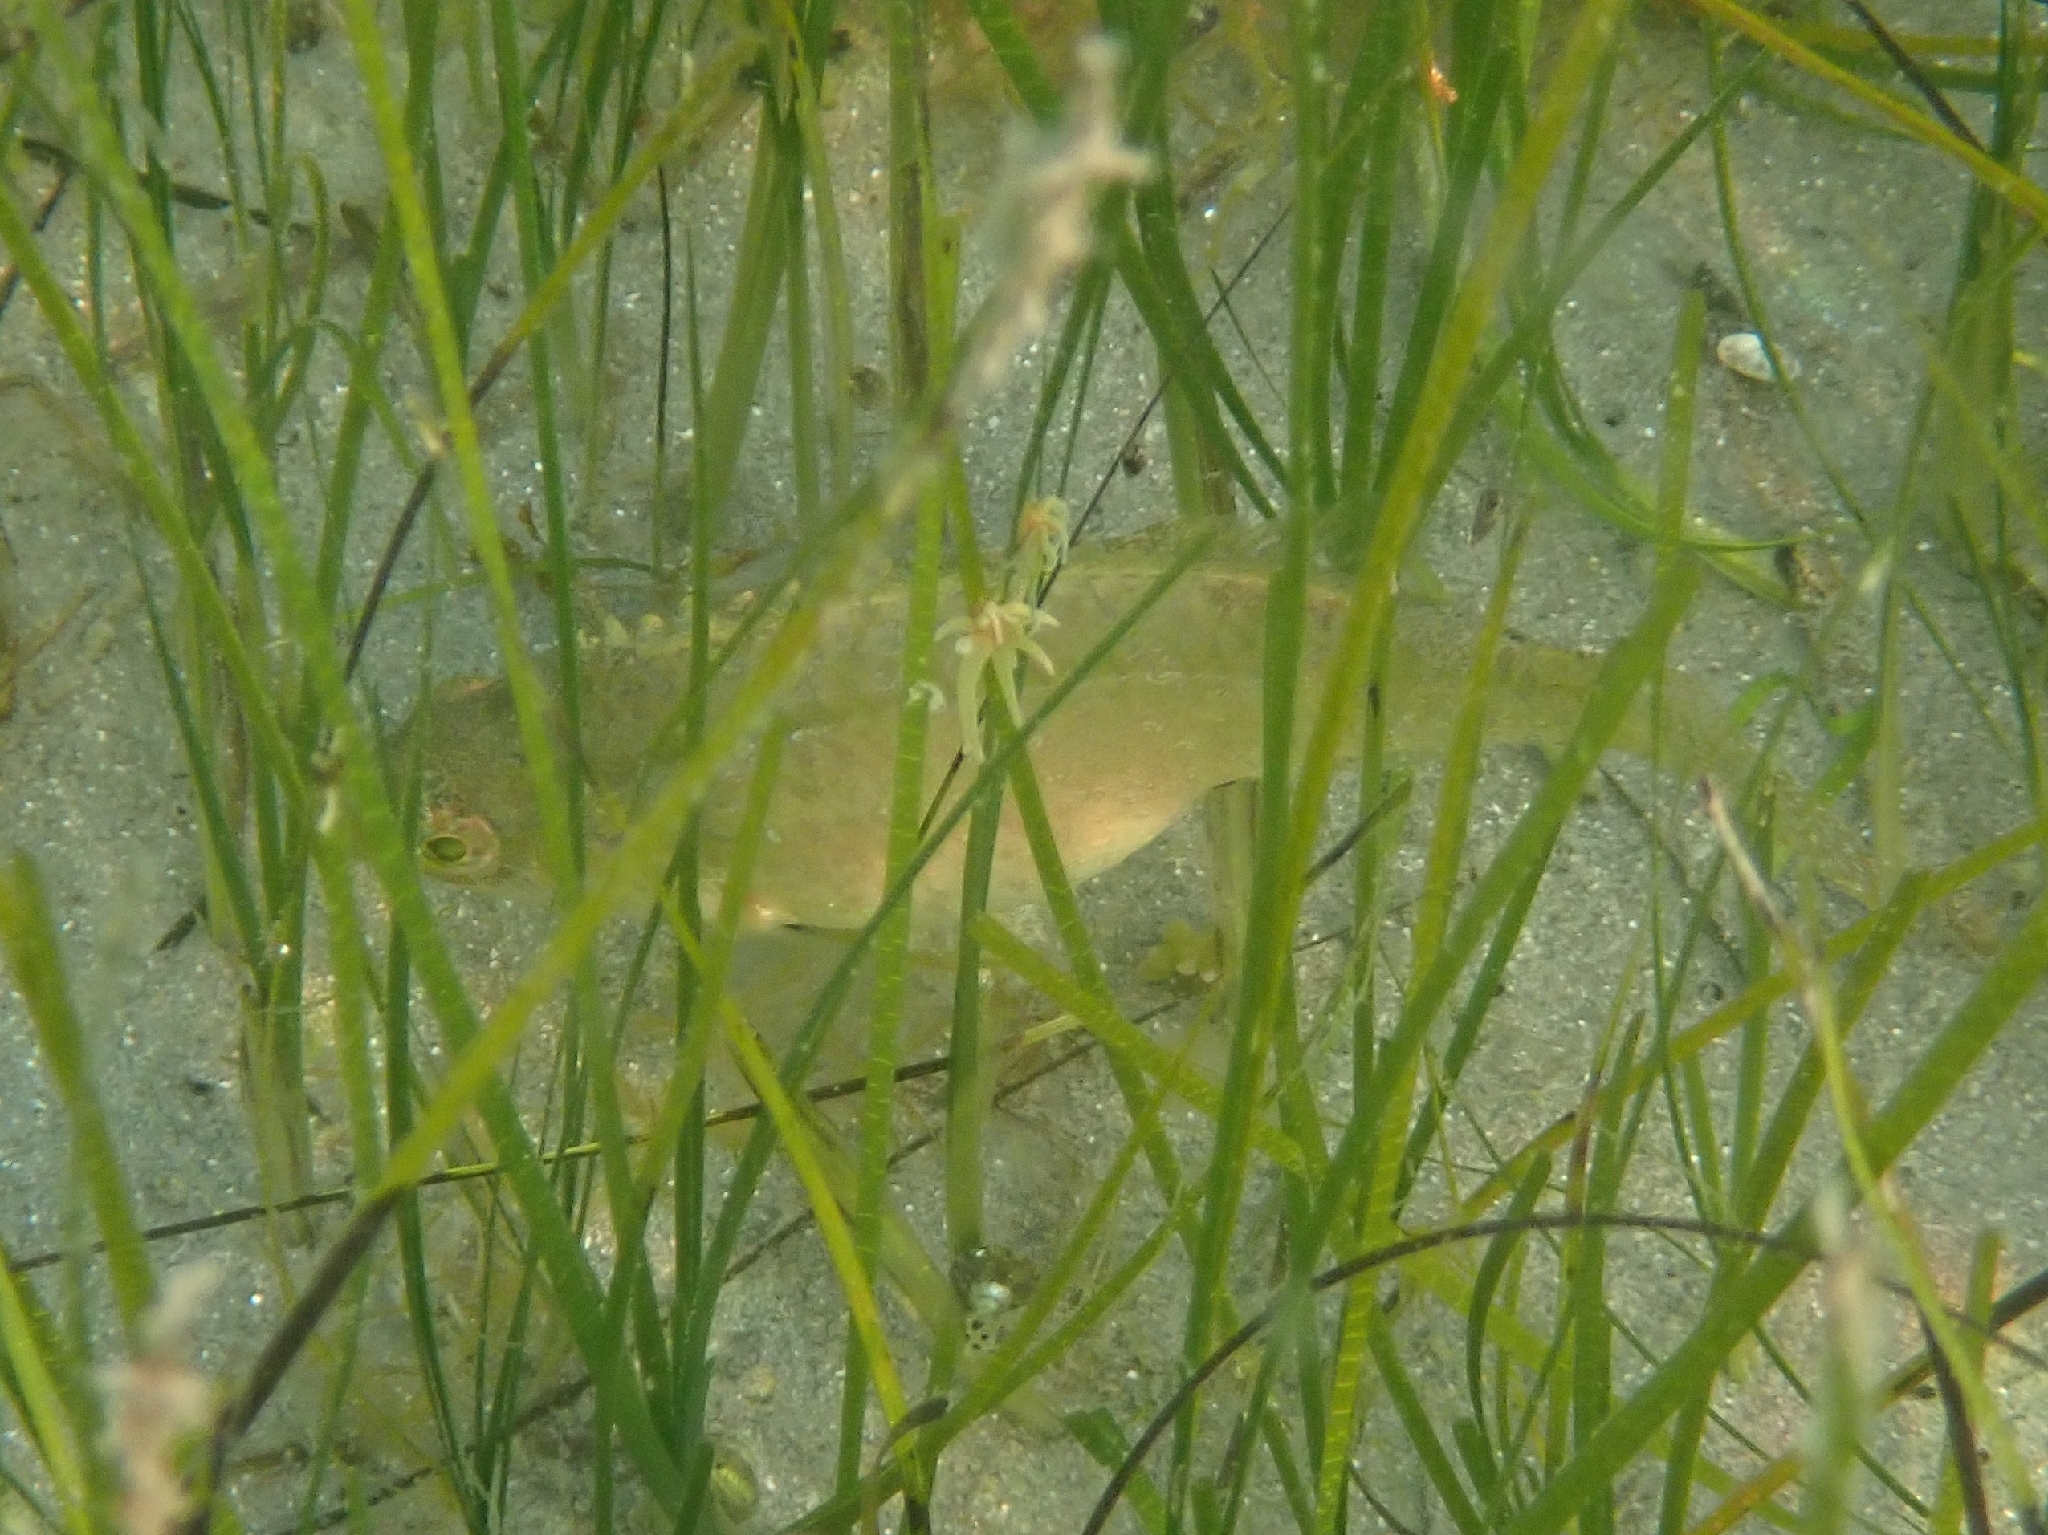
fish (species not among the labelled classes)